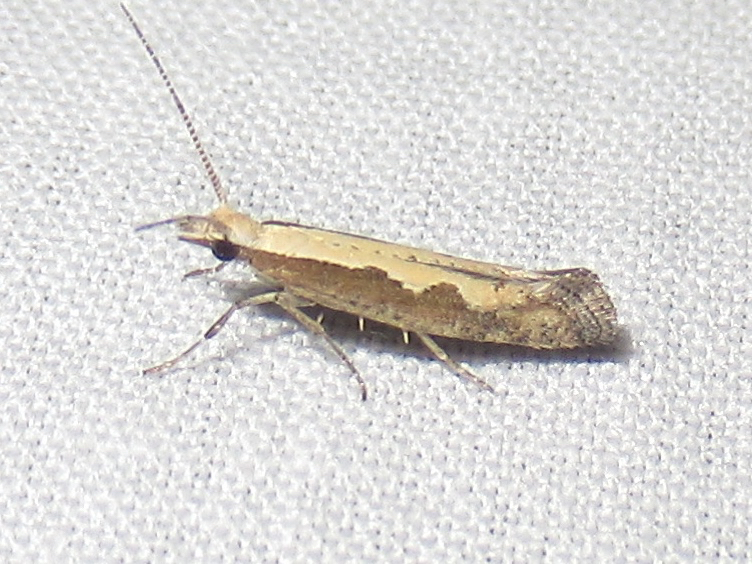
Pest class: diamondback_moth